Iran–Tajikistan relations

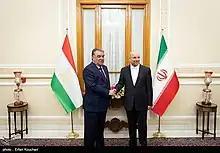
The meeting between Emomali Rahmon, the President of Tajikistan and Mohammad Bagher Ghalibaf, Chairman of the Islamic Consultative Assembly in May 2022 in Tehran.

President Mahmoud Ahmadinejad of Iran (in office 2006–2013) has commented that ""Iran and Tajikistan are one spirit in two bodies"". He also added that there are no limits to the expansion of relations between the two countries and that ""We do not feel that we have a non-Iranian guest with us thanks to the many commonalities our two countries share"".